Rajavinte Makan

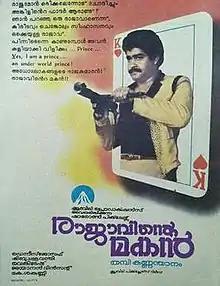
Theatrical release poster

Rajavinte Makan is a 1986 Indian Malayalam-language gangster film directed and produced by Thampi Kannanthanam from a screenplay written by Dennis Joseph and based on the 1980 novel "Rage of Angels" by Sidney Sheldon. It stars Mohanlal, Ratheesh, Ambika and Mohan Jose. In the film, Vincent Gomes sets out to exact revenge against Home Minister N. Krishnadas.